Glendale, California

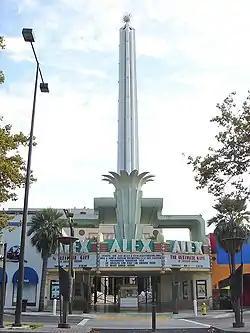
The Alex Theatre

Influenced by the city's immigrant history, Glendale's food culture includes a wide selection of international cuisines, including Filipino cuisine and Armenian cuisine and also Iranian cuisine.